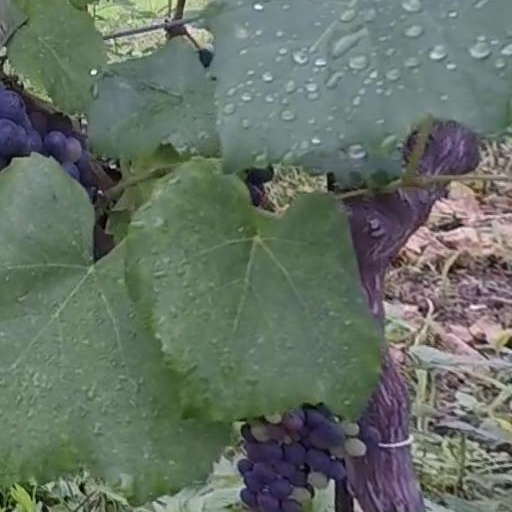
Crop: grape